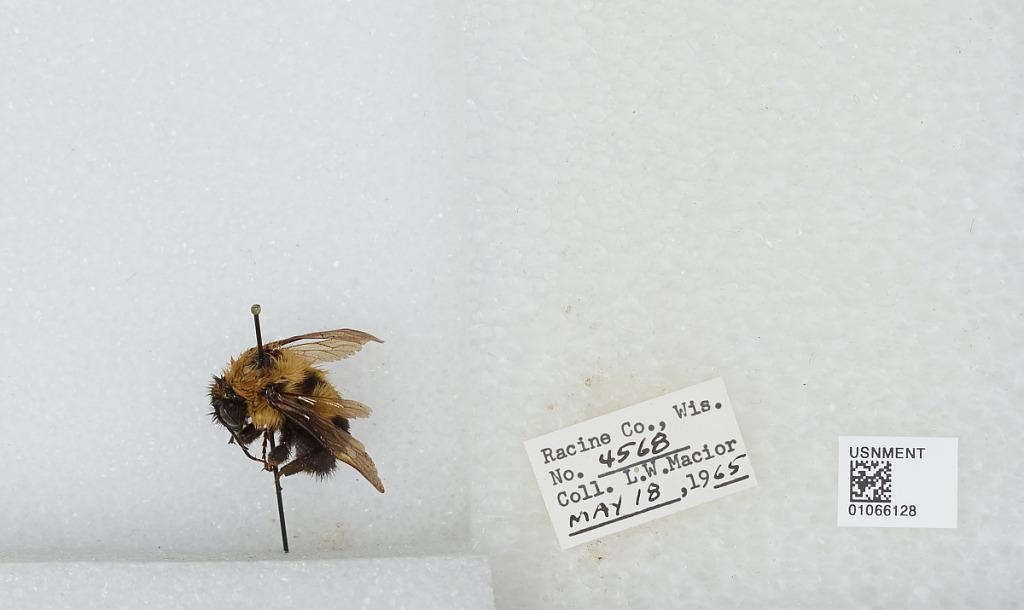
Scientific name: Bombus (Pyrobombus) bimaculatus Cresson
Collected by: L. Macior
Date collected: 1965-5-18
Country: United States
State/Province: Wisconsin
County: Racine
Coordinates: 42.78, -87.76